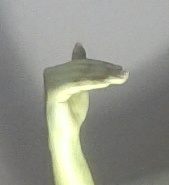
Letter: khaa